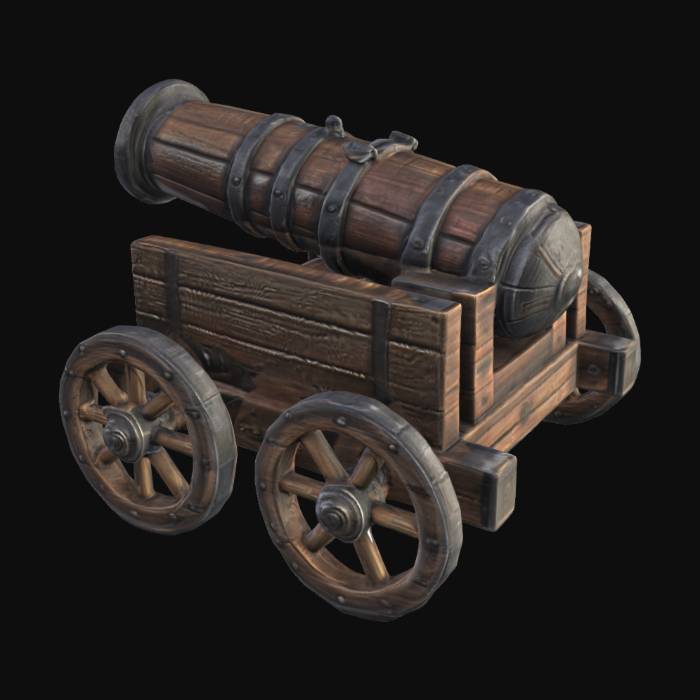
미적 점수 (1~10점): 4